Rawla Mandi

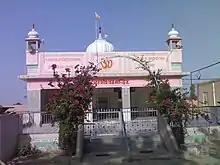
Bishnoi Temple at Rawla Mandi.

Bagri, Punjabi, Hindi, Sindhi and Marwari languages are spoken here. People practice Hindu and Sikh religions. Some people have faith in Islam also. The Dera culture is also present here. Many people follow Radha Swami, Sacha Sauda and Nirankari Mission Deras.